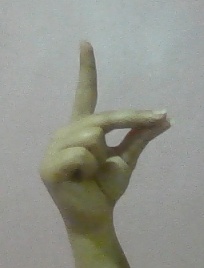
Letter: ta